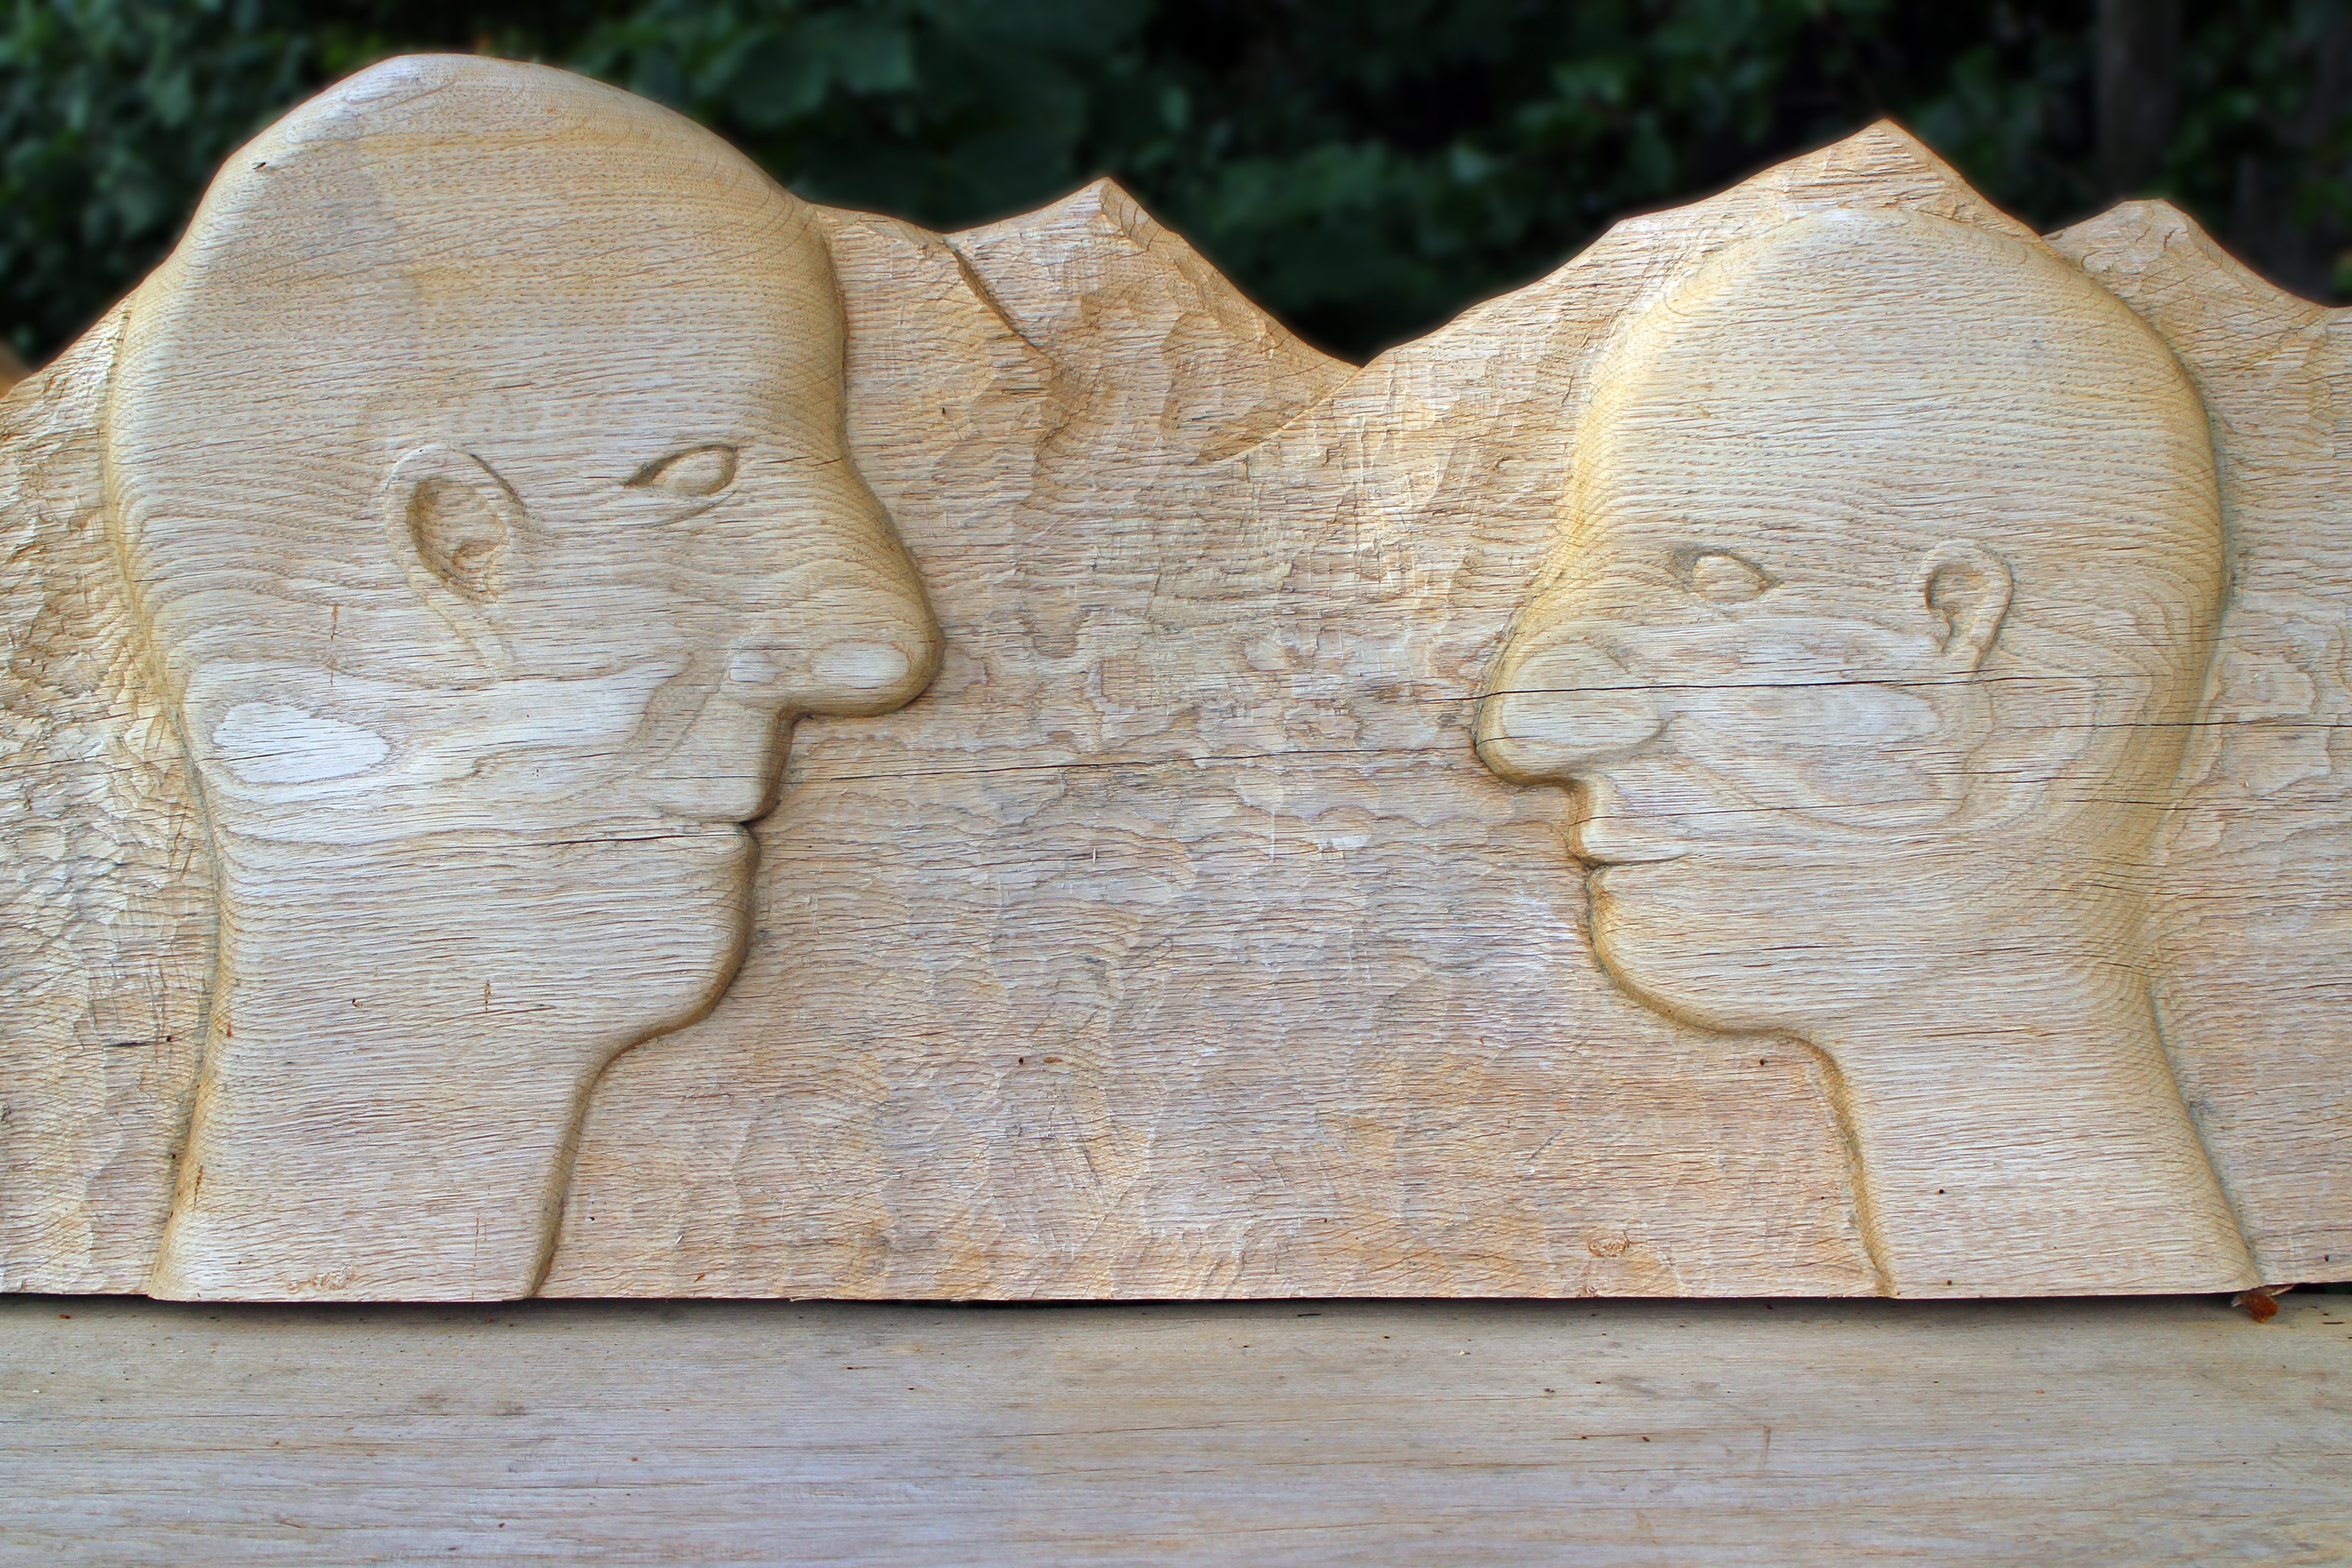
wood, view, profile, monument, portrait, human, carve, face, sculpture, men, art, temple, head, carving, relief, stele, personal, archaeological site, stone carving, ancient history